Fort d'Andoy

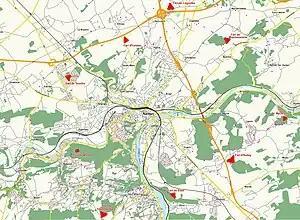
The forts of Namur

Andoy fired its first shots of World War I on 14 August 1914. German fire first hit the fort on 21 August. Andoy was heavily targeted by German artillery from 22 August to 24 August 1914, hit by an estimated 450 to 600 305mm projectiles. The Germans did not bother with infantry assault at the Namur forts as had been tried at Liège, at a heavy cost, preferring to batter the Namur positions with artillery. The Namur forts fell quickly. Andoy was hit in the kitchen and magazine on the 21st, damaging their overhead protection. The 15 cm turret and on 57mm turret were put out of action. The utility plant was damaged on the 22nd, killing Lieutenant Tasnier and five or six soldiers. Heavy damage caused panic in the garrison, but the fort continued to hold out with help from supporting infantry. Andoy's remaining armament fired on German positions on the 23rd, but the 21cm turret was destroyed, killing seven, followed by the destruction of two more turrets. The utility plant was knocked out entirely, leaving the fort with no electricity or ventilation, and the air quickly became unbreathable. Artillery fire stopped in the afternoon of the 23rd, and the interval troops and three functioning 57mm turrets repelled a German infantry assault. Shelling resumed during the night. On the 24th, with the ceiling of the main assembly hall threatening to collapse. Commandant Nollet assembled his 215 remaining men, sabotaged his last functioning armament and surrendered at 1115 hours to the 11th Battalion of the German 32nd Infantry.